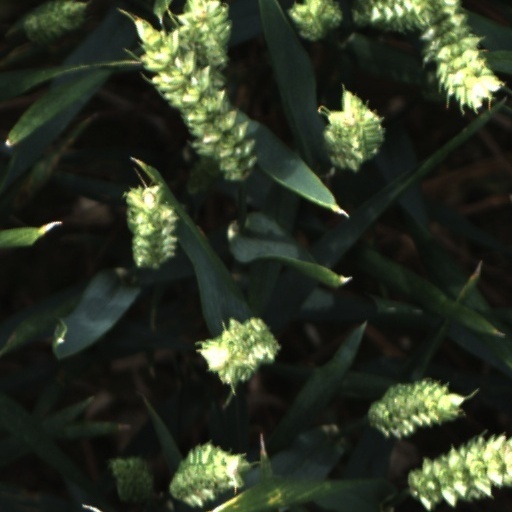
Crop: wheat